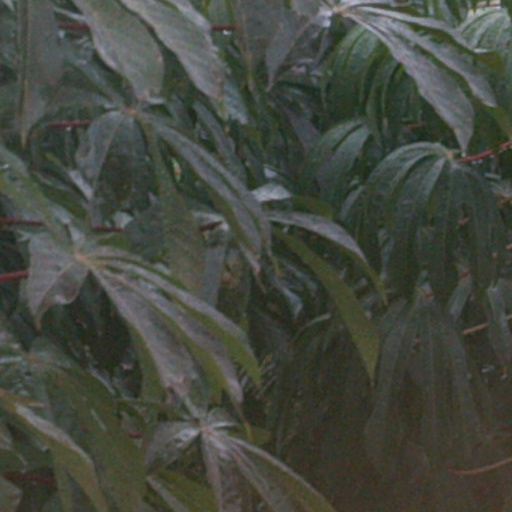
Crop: cassava